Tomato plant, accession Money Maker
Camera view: horizontal (90 deg, fisheye); turntable rotation: 150 degrees
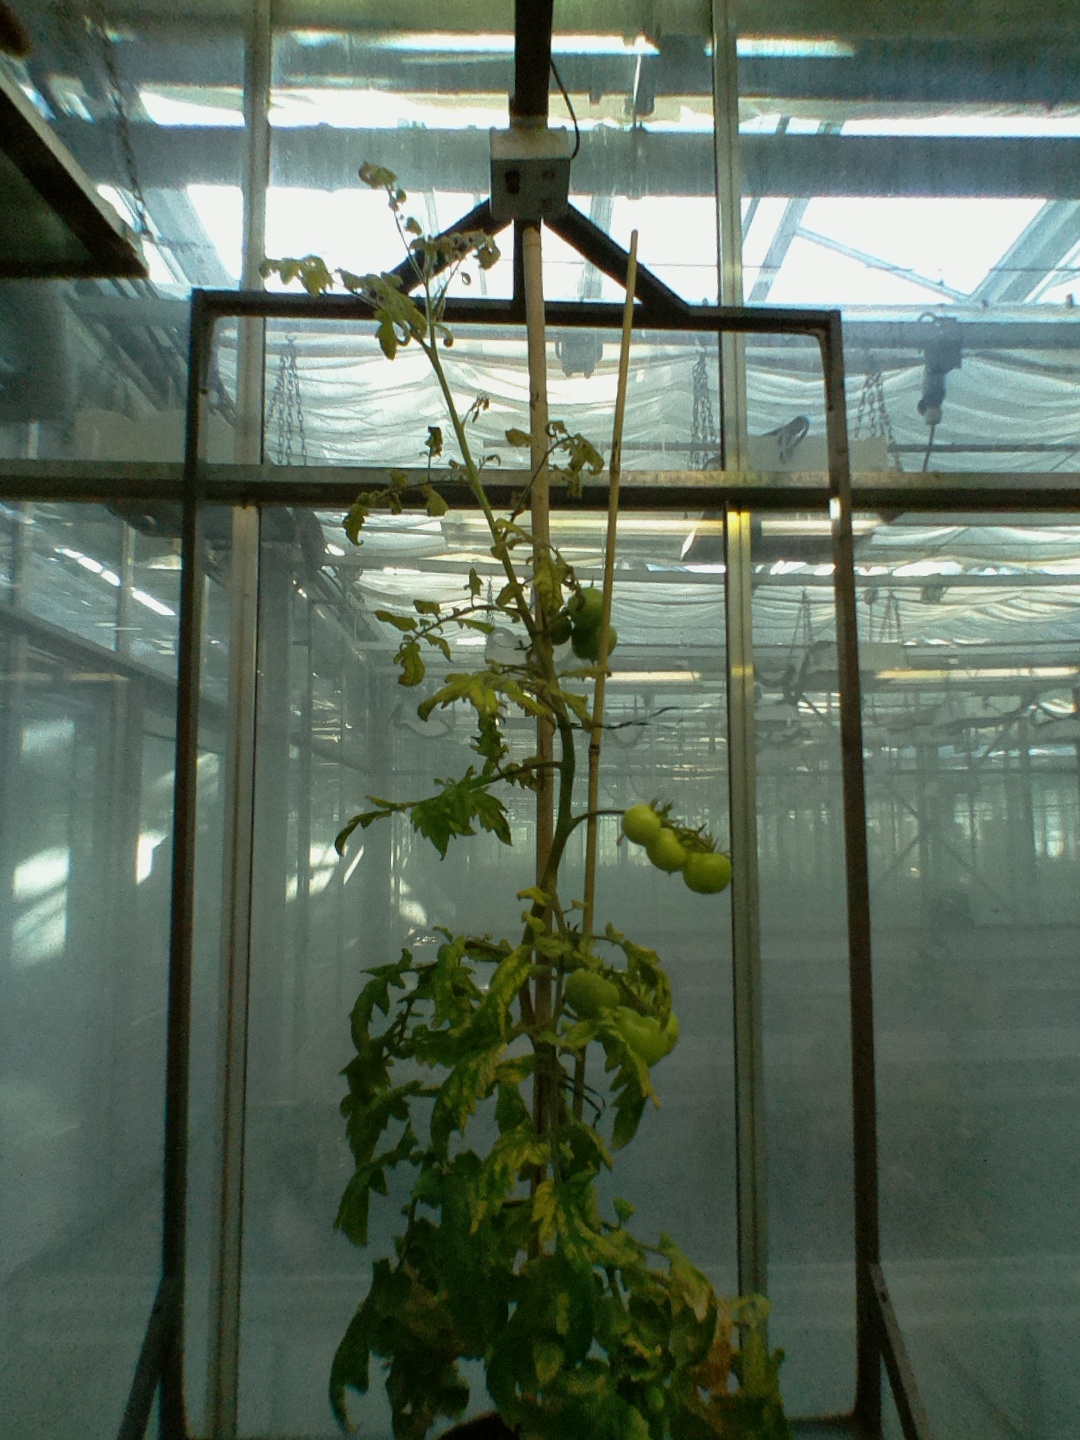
BBCH growth stage 78: 80% -90% of final fruit size